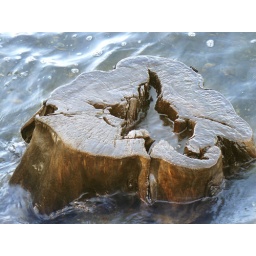
tree stump in lake minnewaska